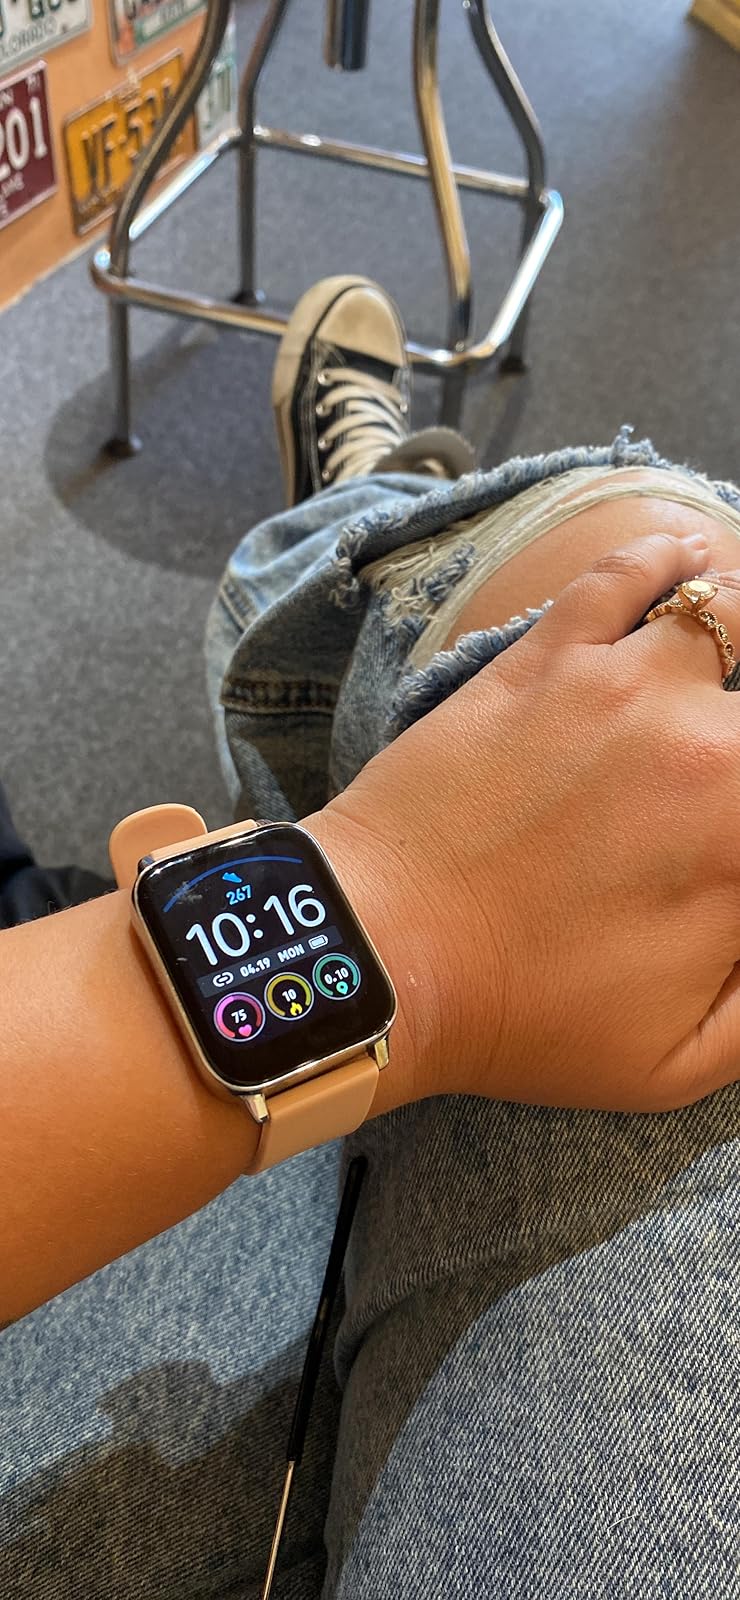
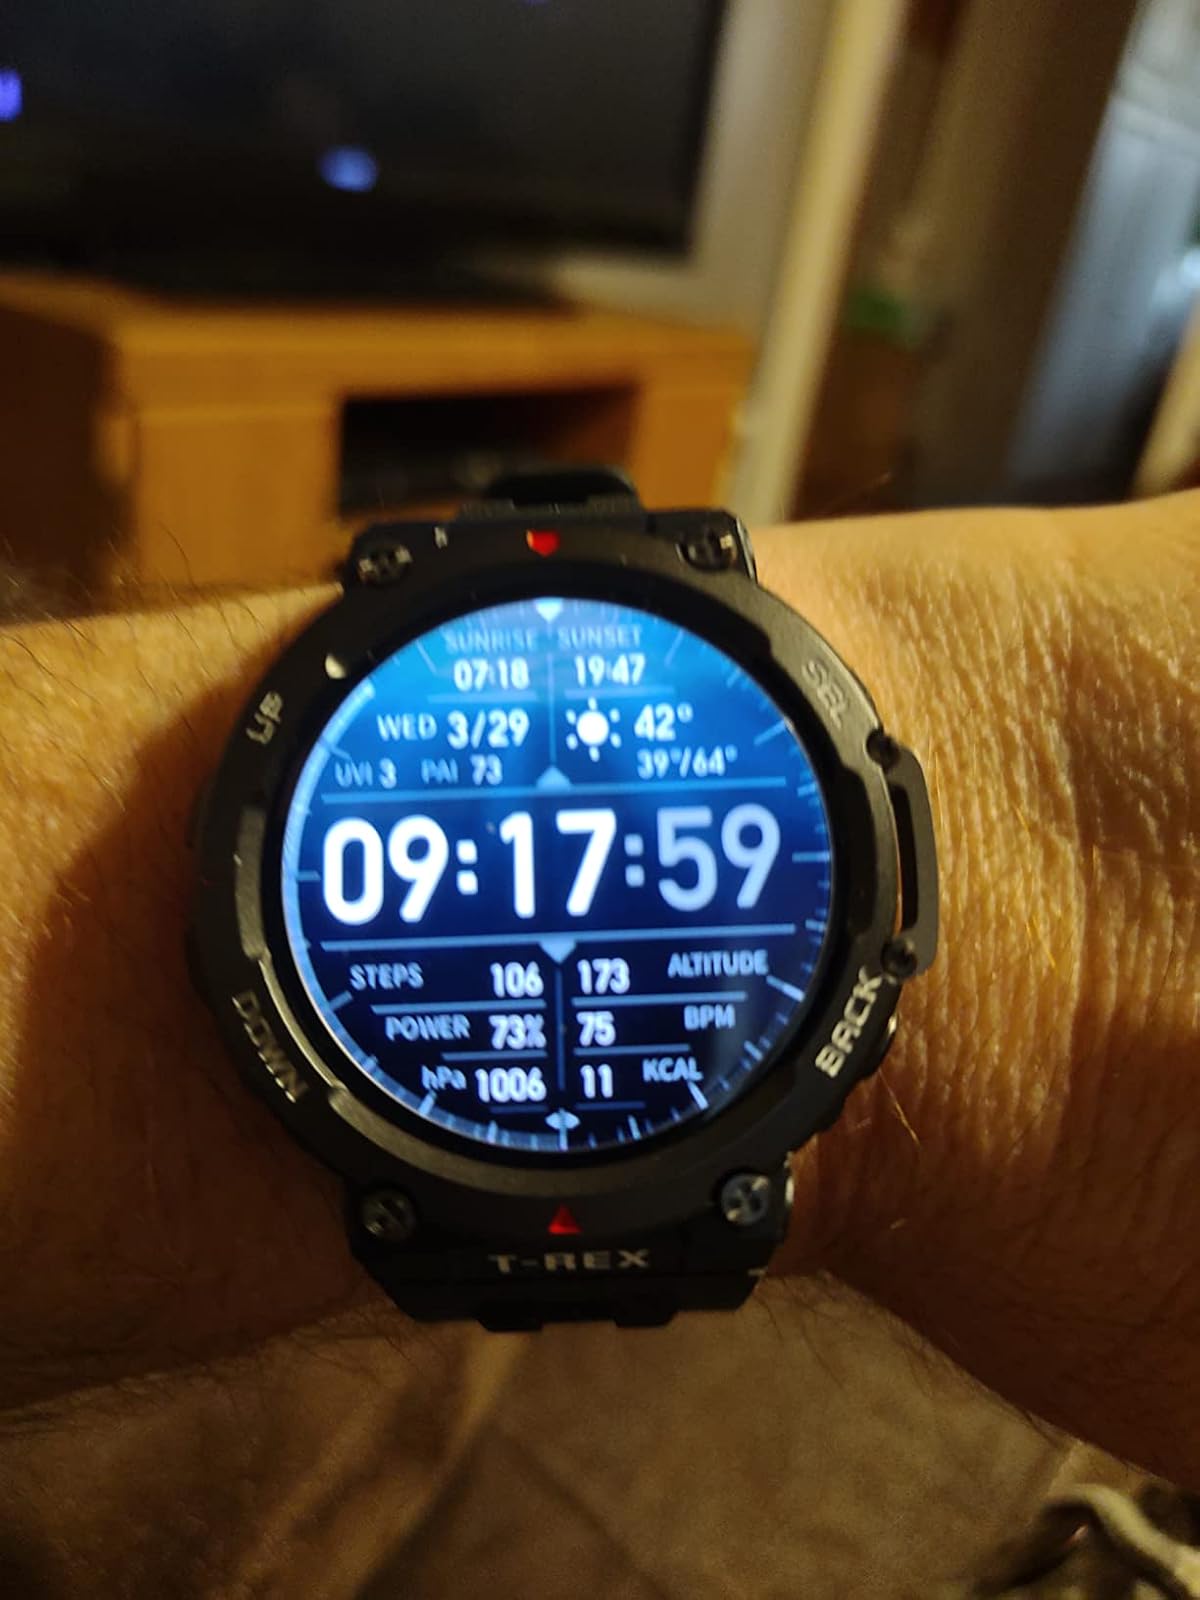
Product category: smartwatch
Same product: no